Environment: real
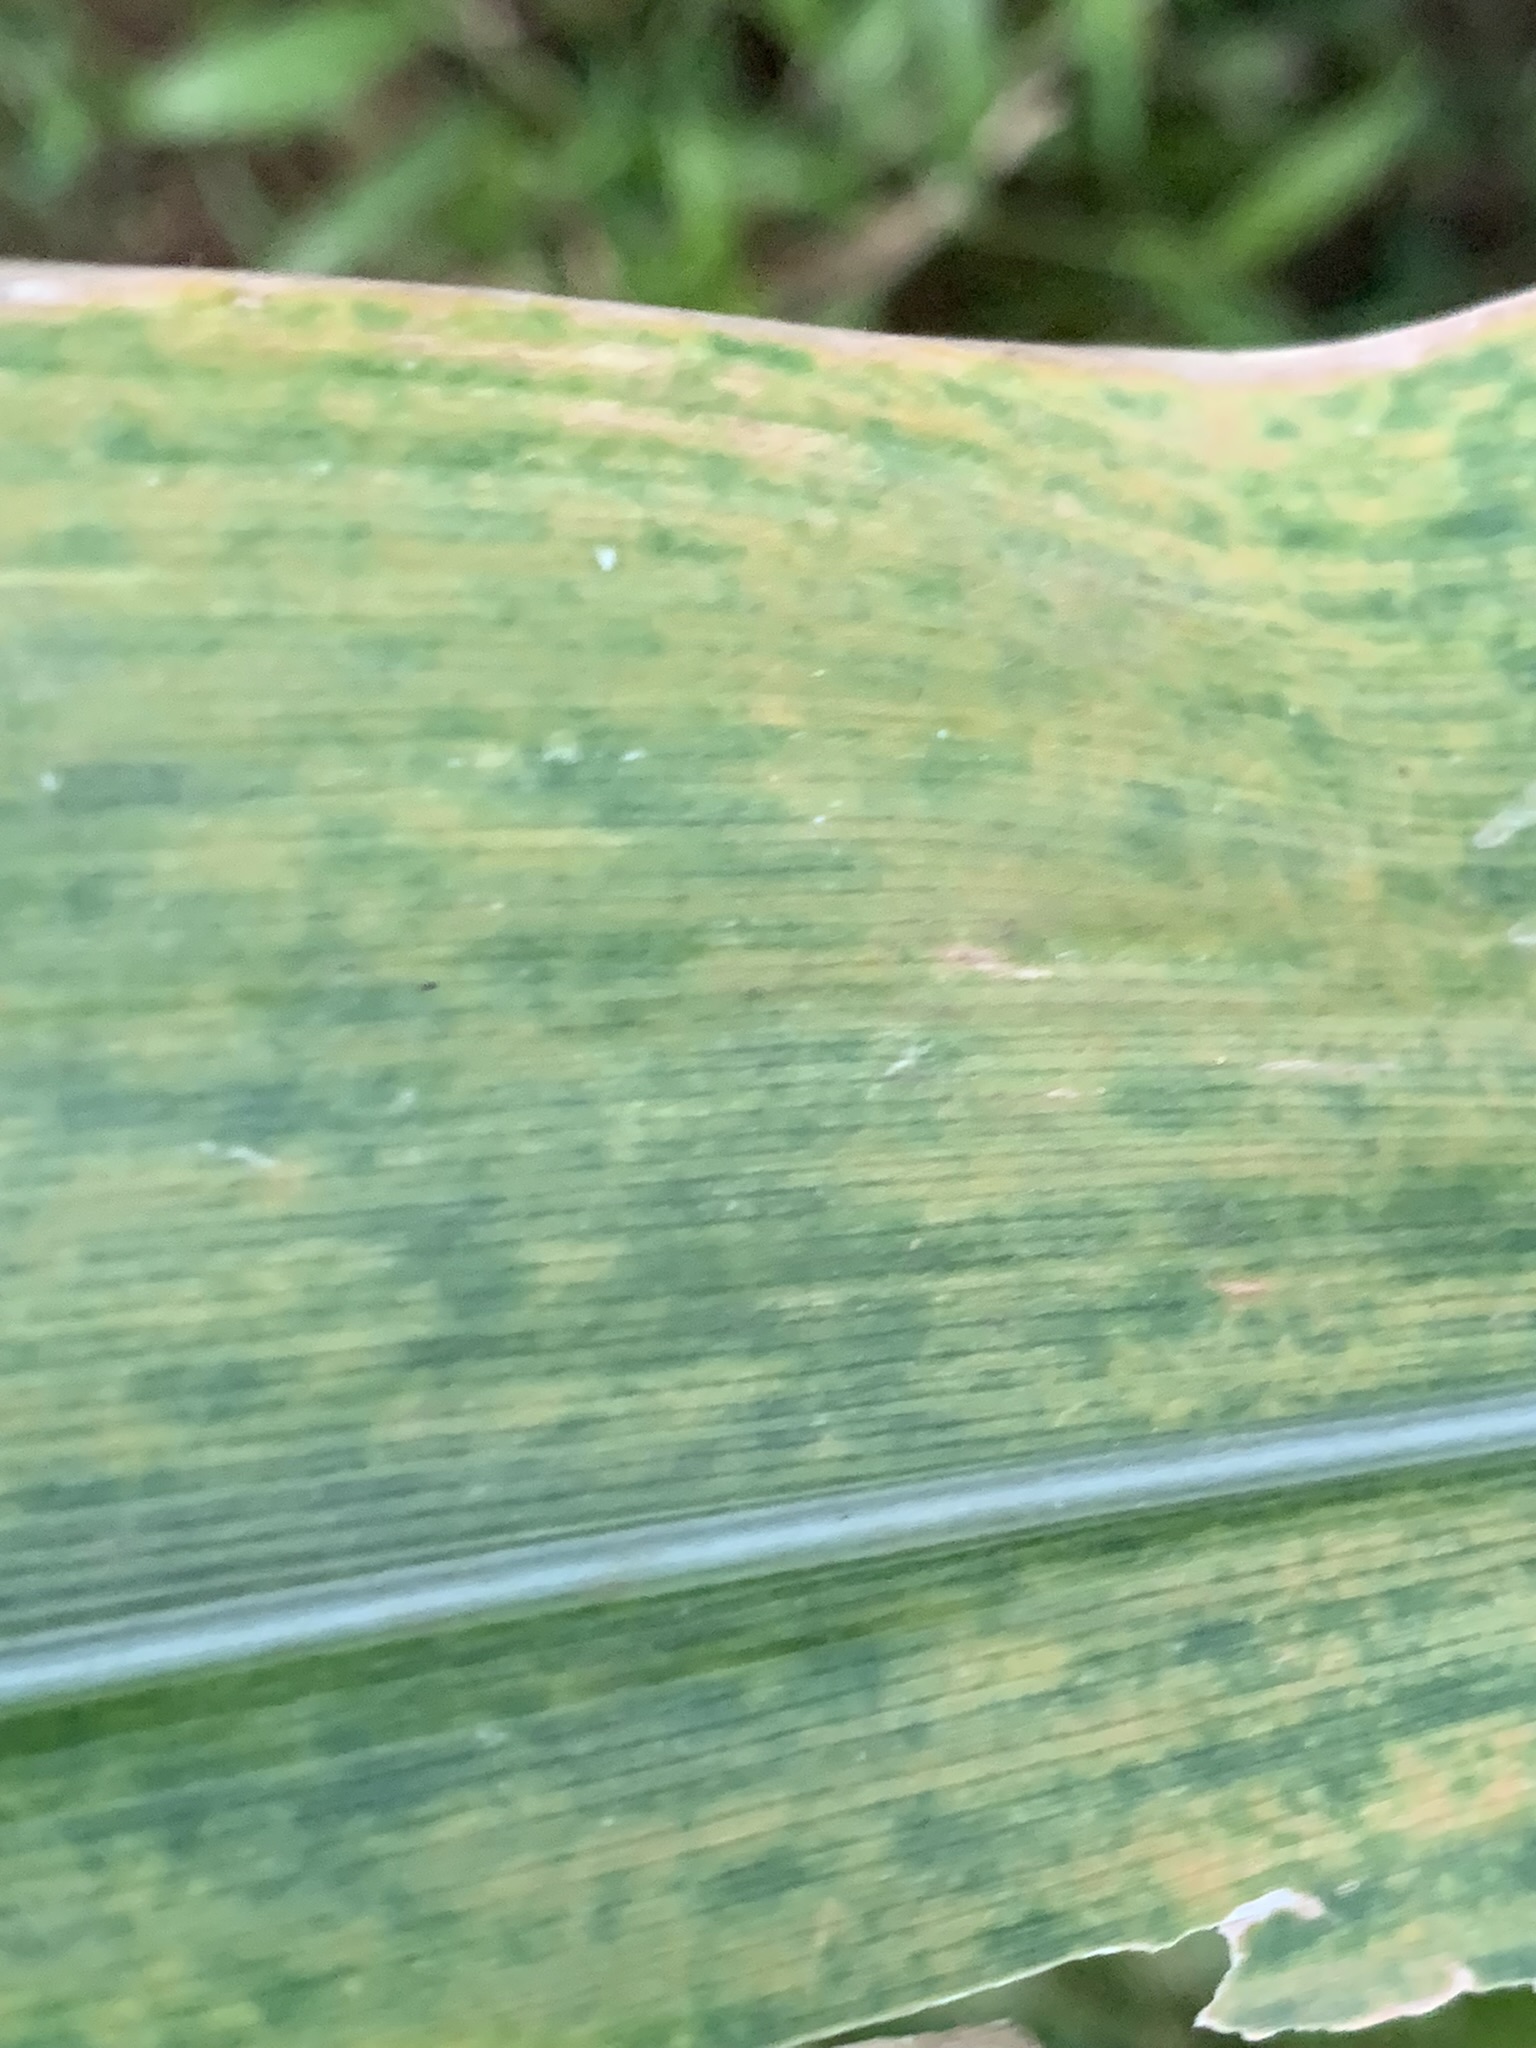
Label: lethal_necrosis